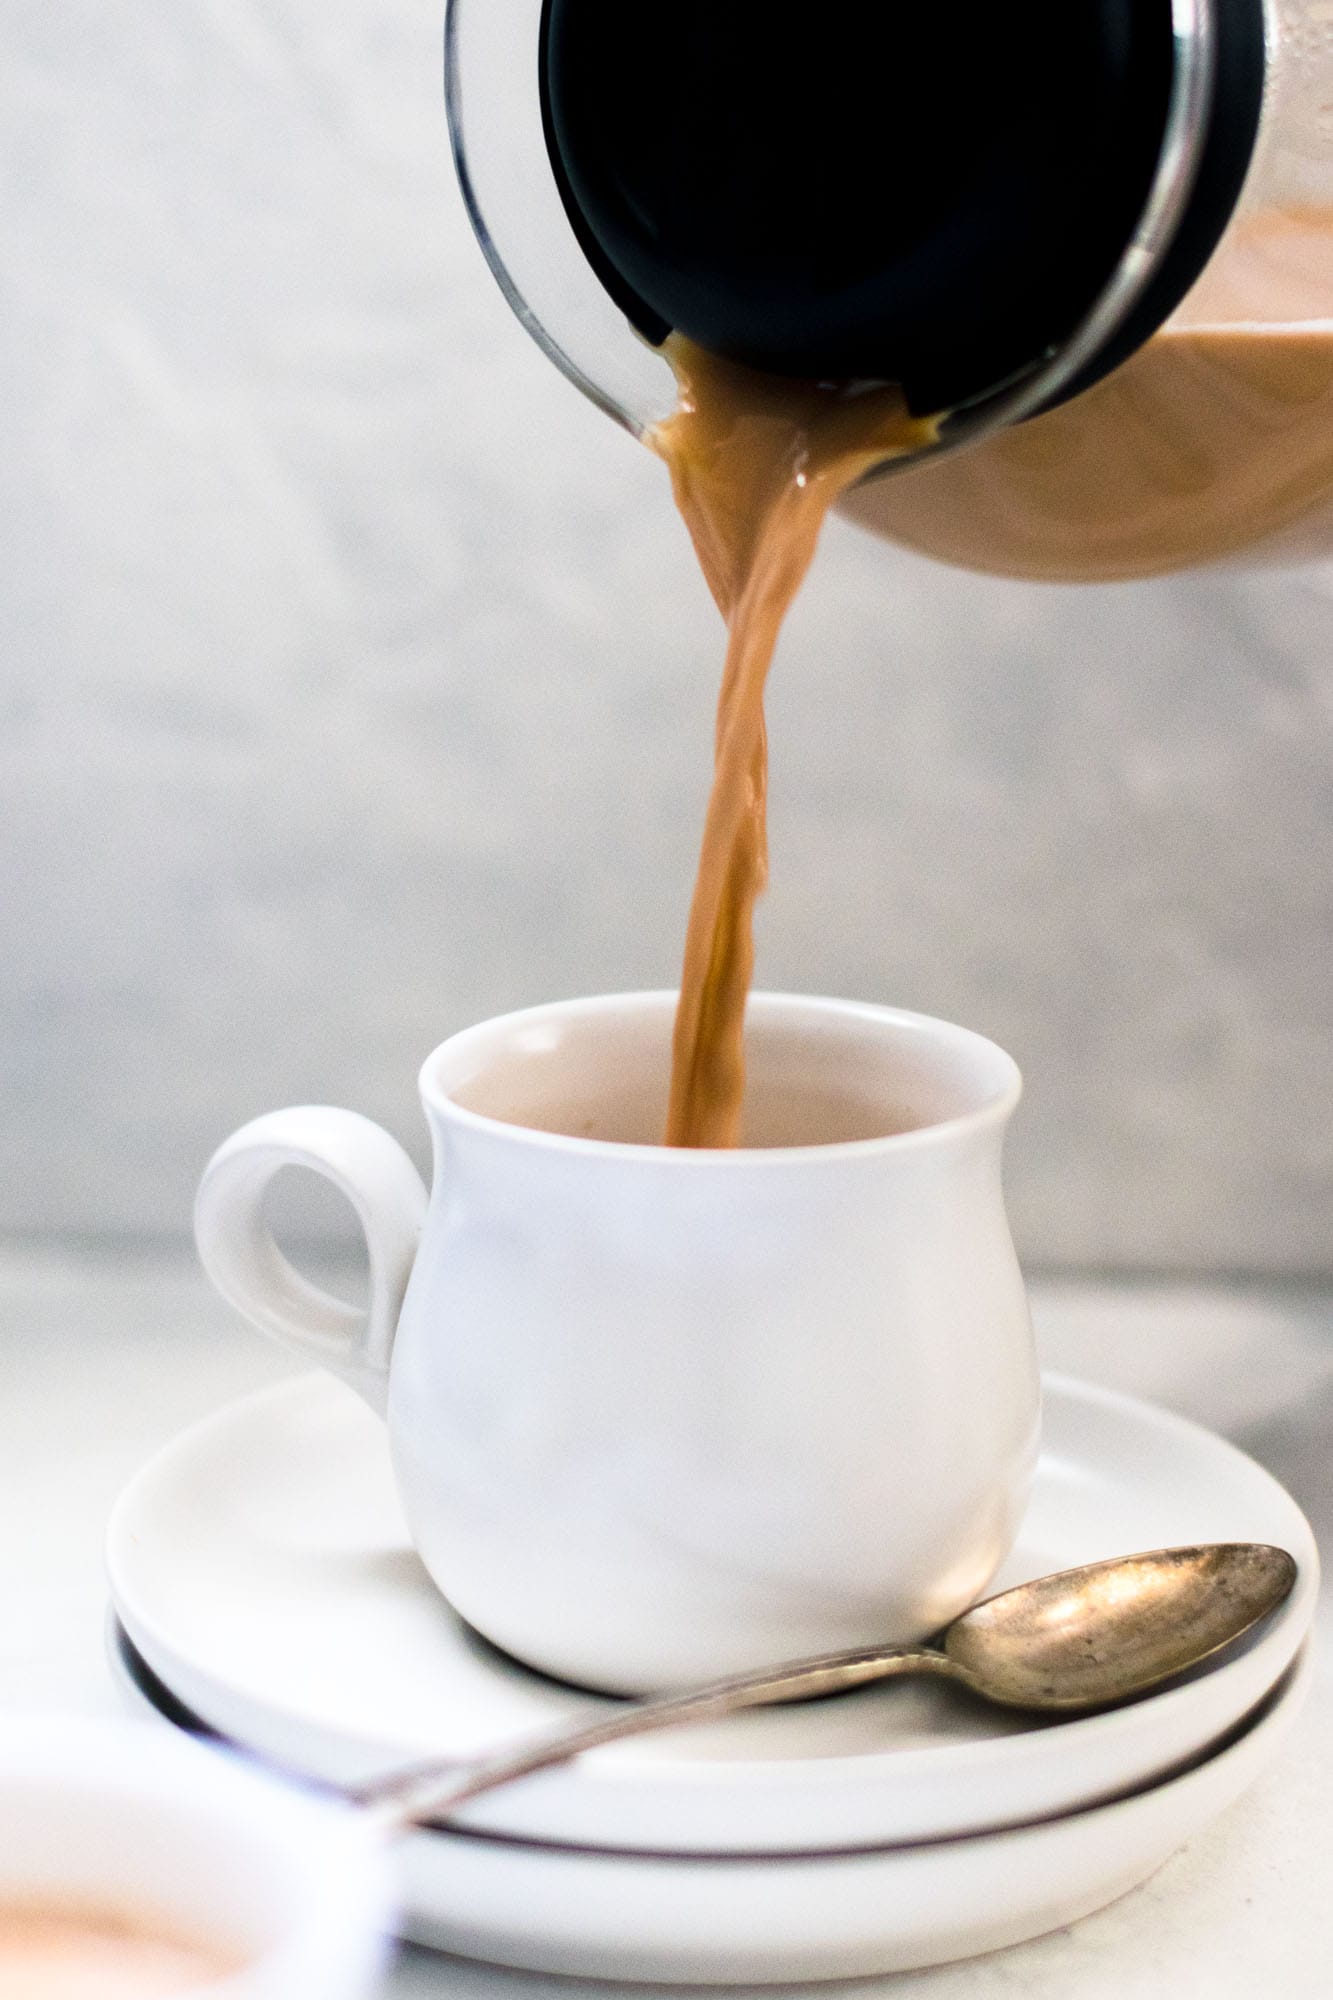
Dish: chai